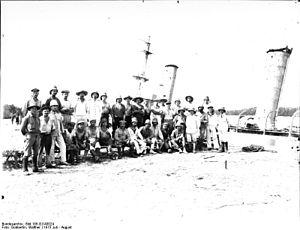
Le SMS Königsberg est un croiseur léger de la Marine impériale allemande lancé le 12 décembre 1905. Il appartenait à la classe Königsberg (1905) qui comprenait quatre navires. Il est baptisé d'après la ville de Königsberg en Prusse-Orientale.